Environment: real
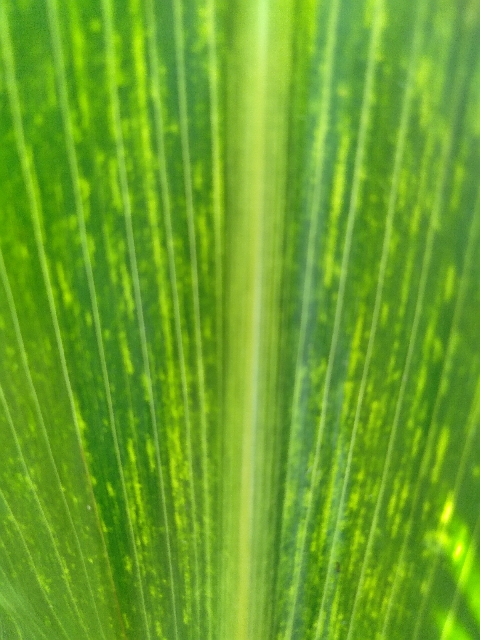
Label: lethal_necrosis